Newcastle University

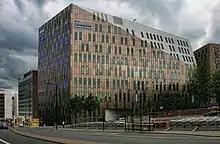
Newcastle University Business School

The university occupies a campus site close to Haymarket in central Newcastle upon Tyne. It is located to the northwest of the city centre between the open spaces of Leazes Park and the Town Moor; the university medical school and Royal Victoria Infirmary are adjacent to the west.